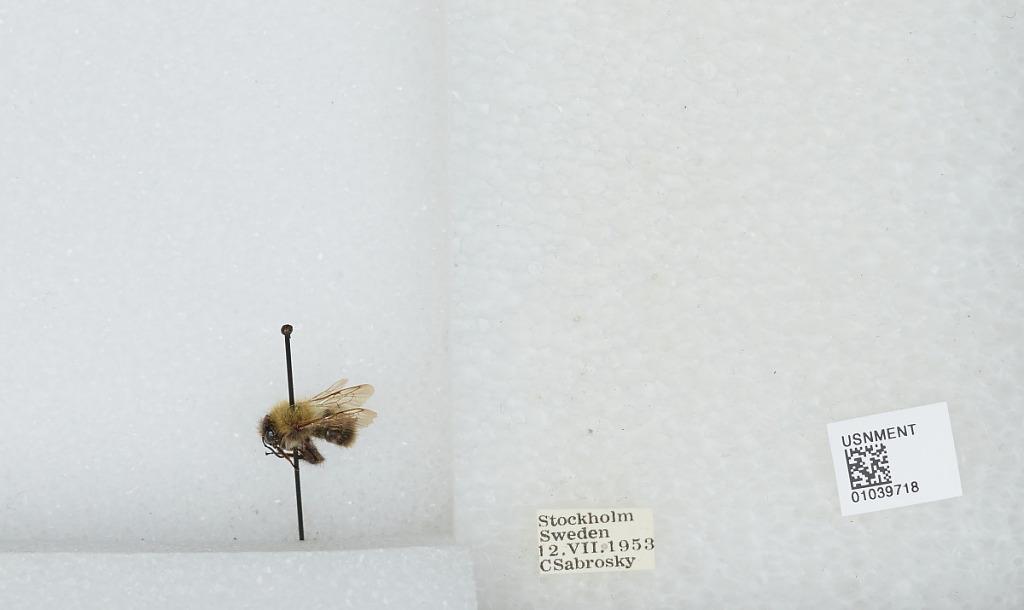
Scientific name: Bombus (Thoracobombus) pascuorum (Scopoli)
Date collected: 1953-7-12
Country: Sweden
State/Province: Stockholm
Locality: Stockholm
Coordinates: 59.3294, 18.0686